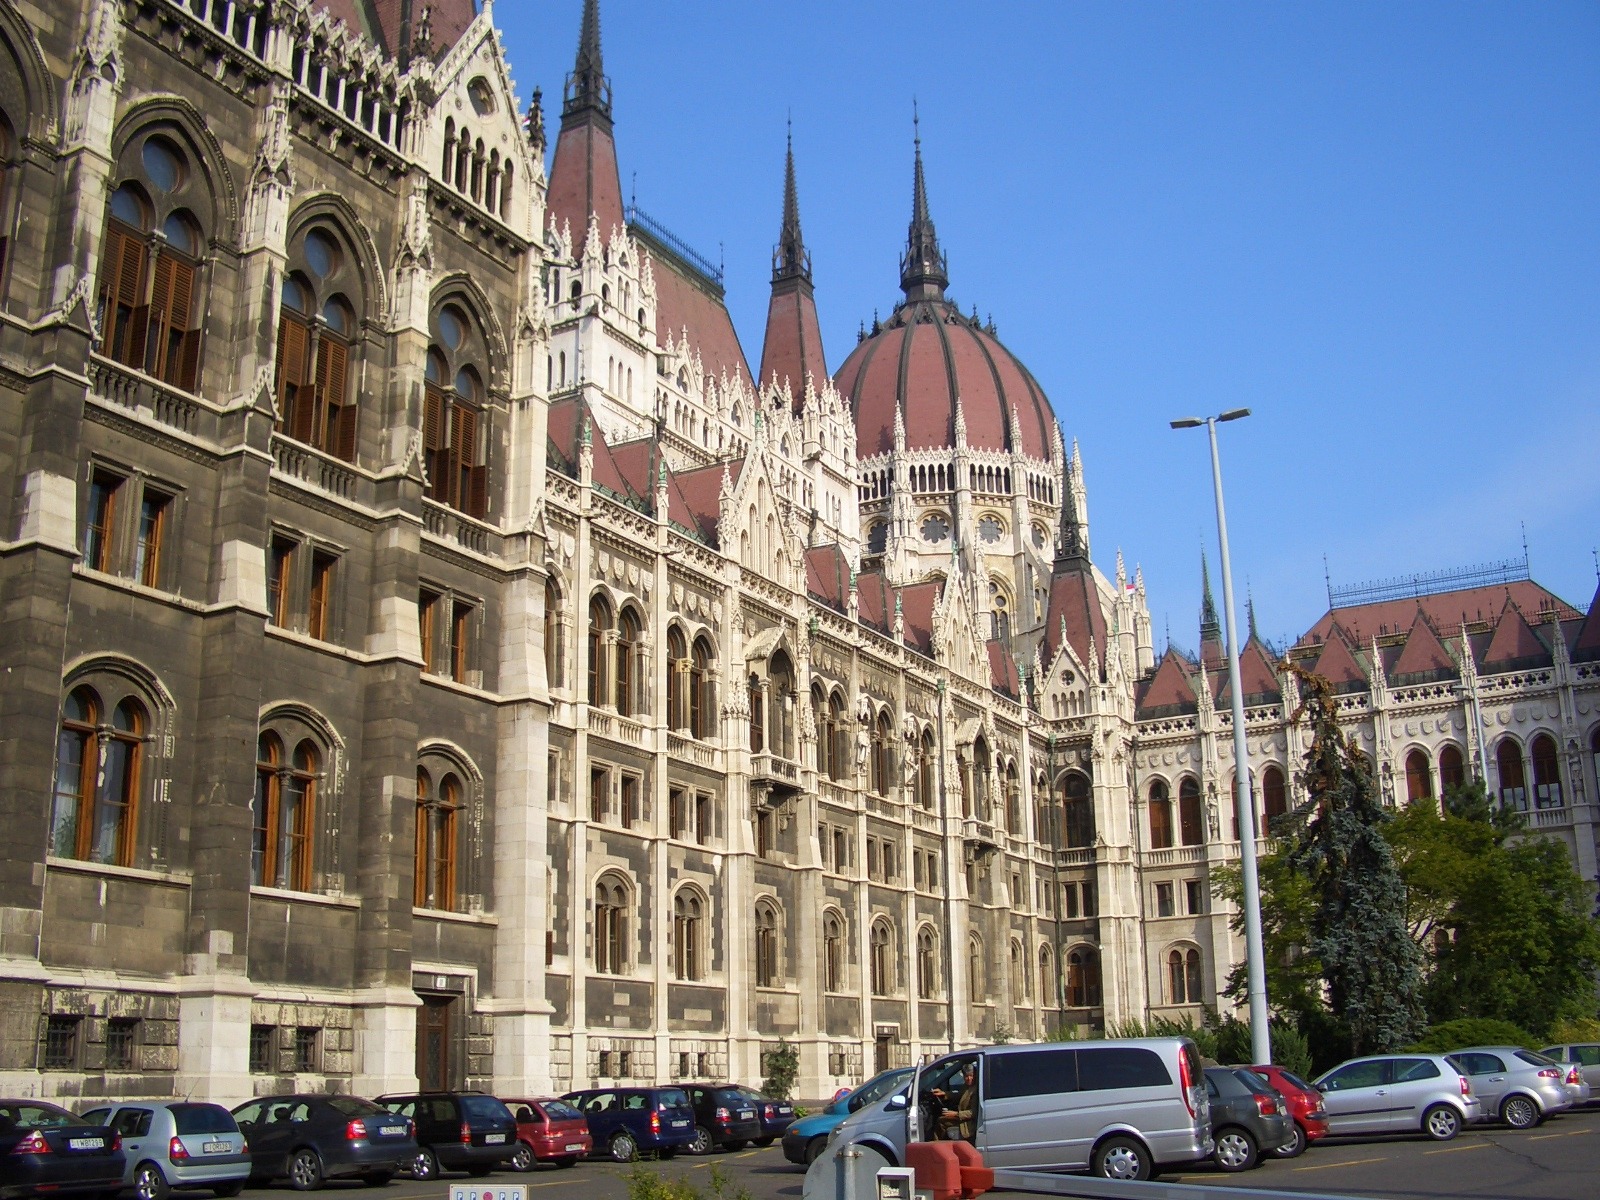
architecture, town, building, palace, city, cityscape, downtown, plaza, landmark, facade, sightseeing, cathedral, tourism, waterway, capital, parliament, budapest, hungary, town square, famous, government, metropolis, neighbourhood, tours, human settlement